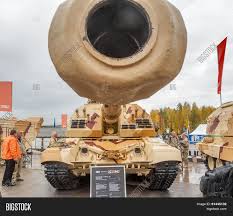
Label: 2S19_MSTA